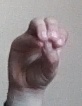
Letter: ha